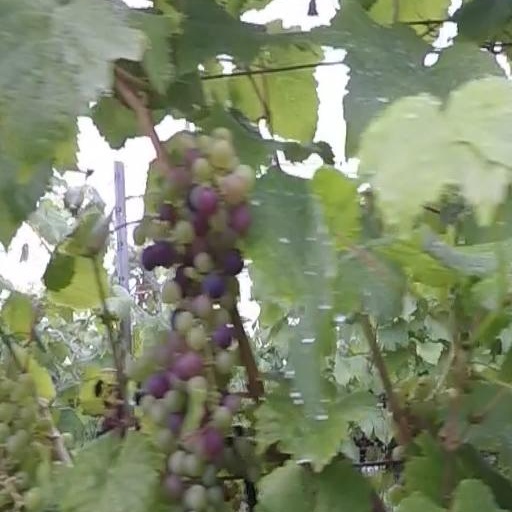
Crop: grape